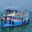
Label: ship